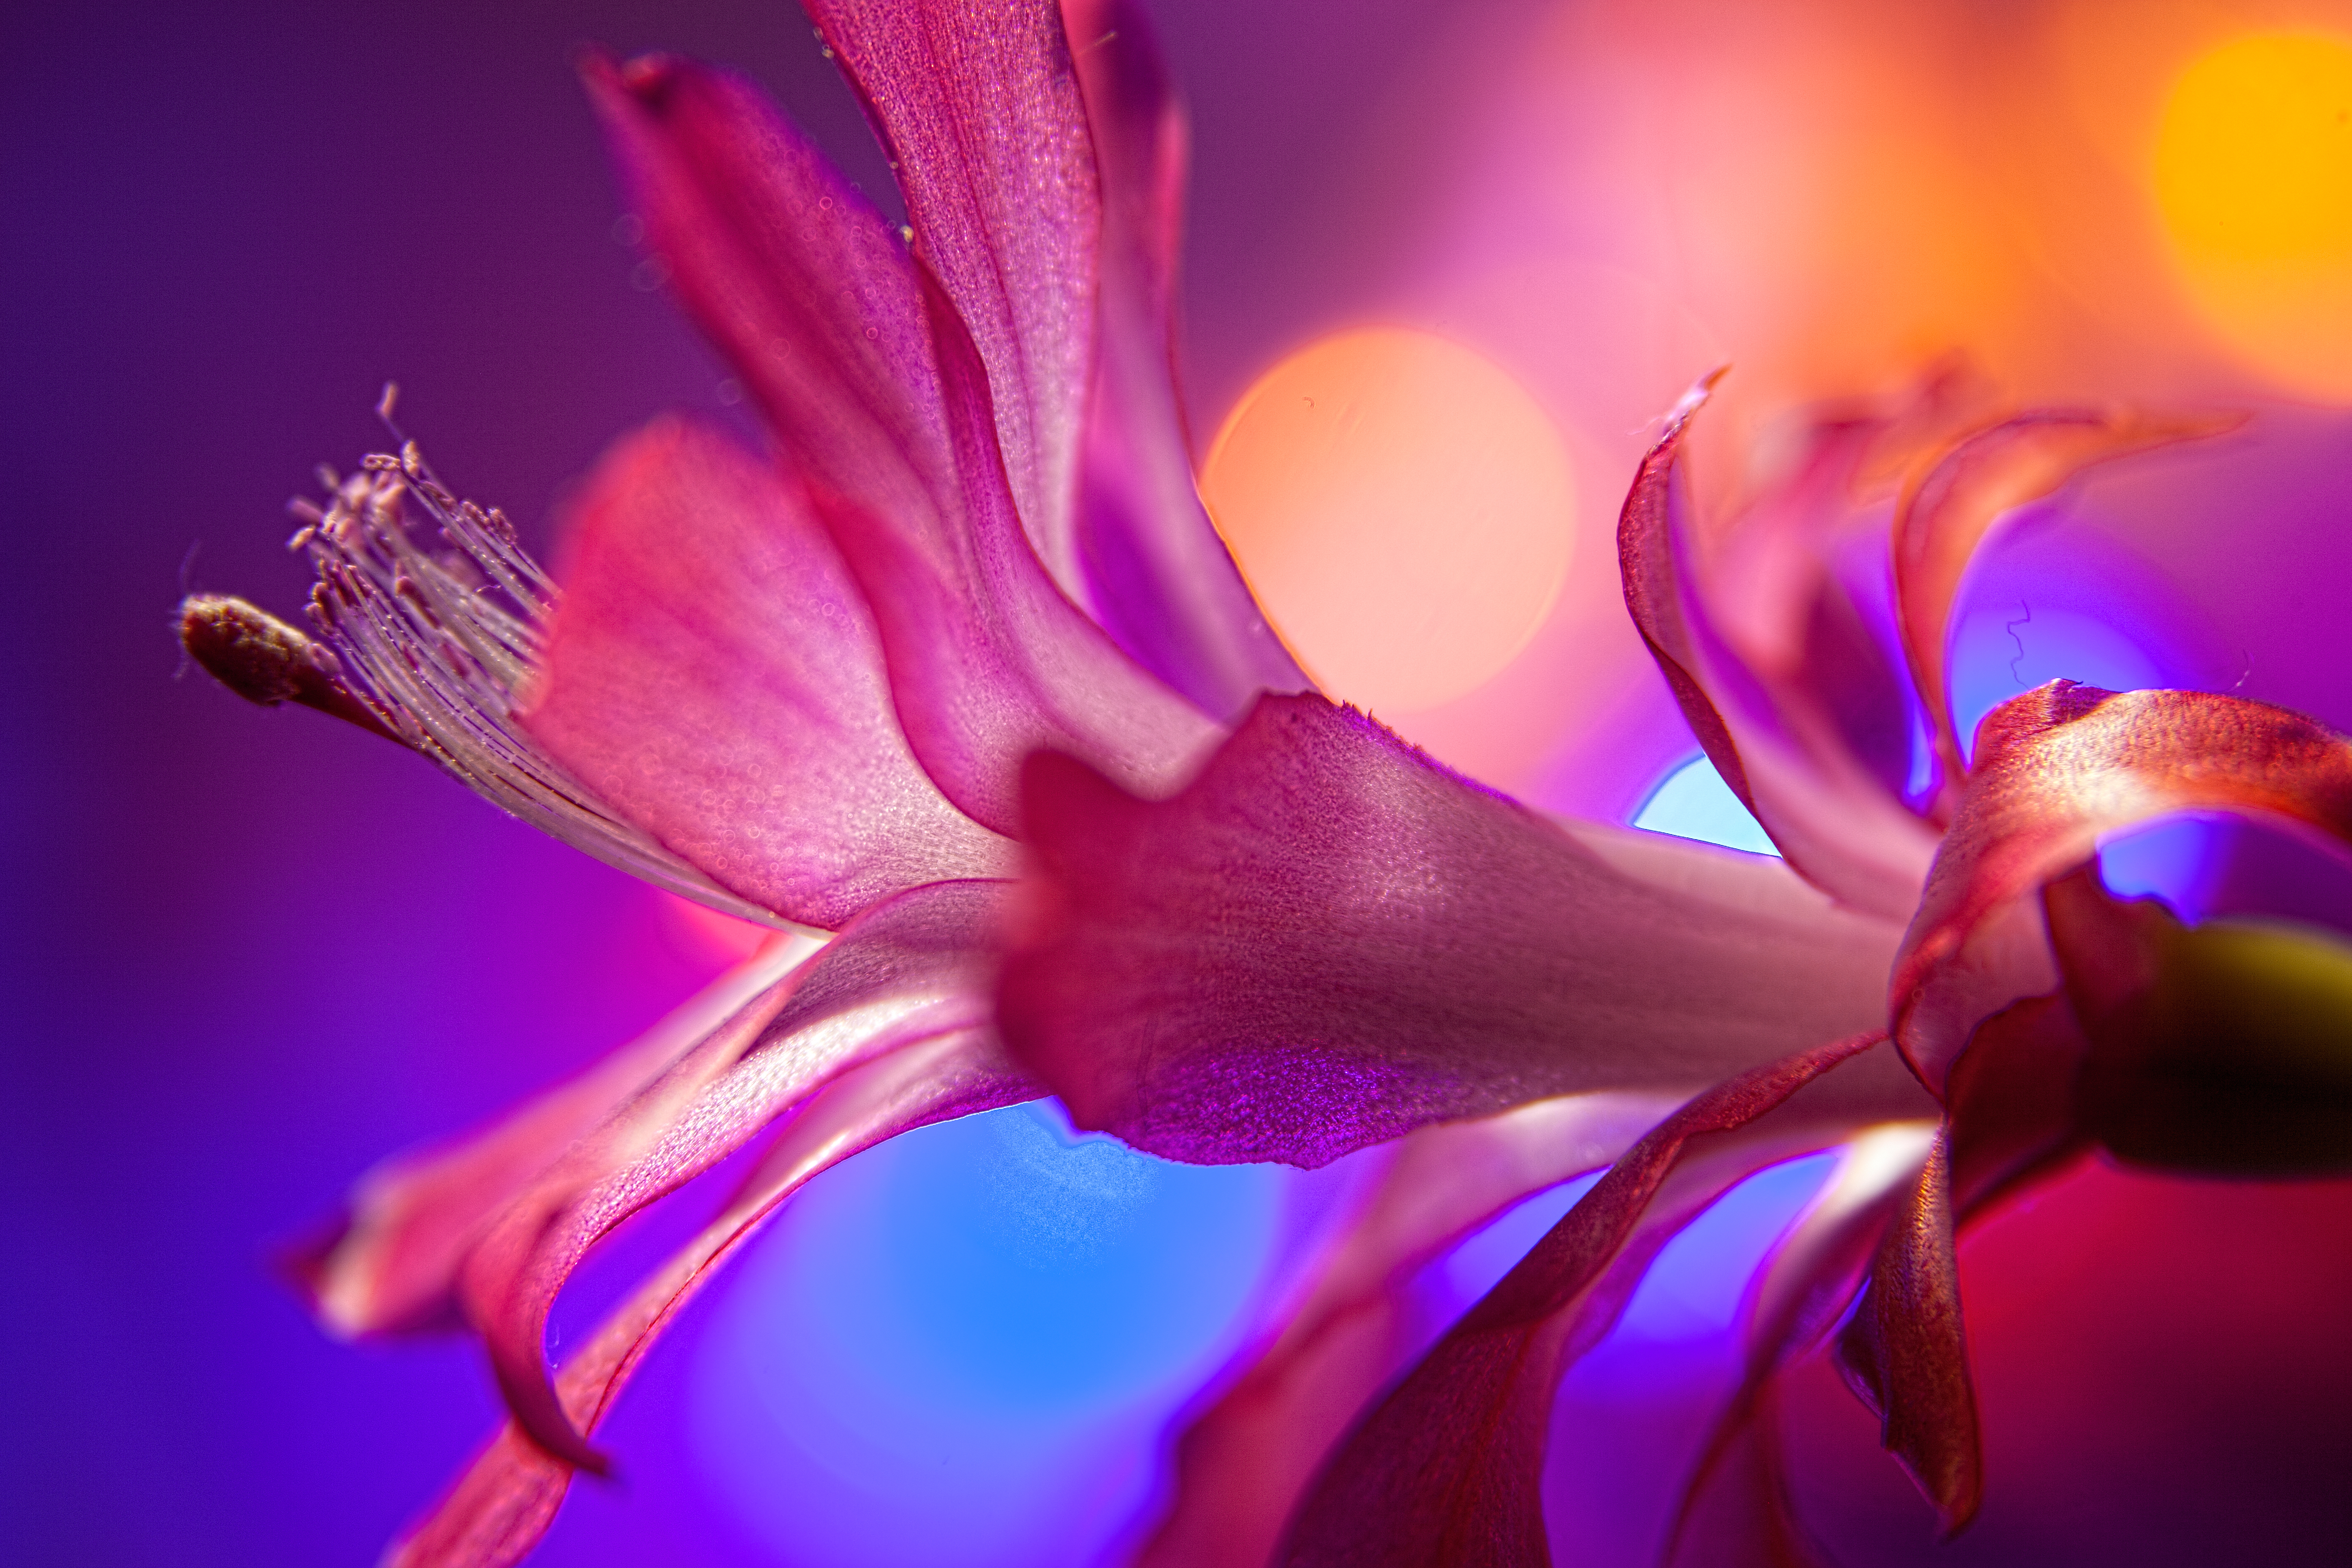
color, colour, vivid, bright, flower, cactus, bloom, pink, flora, purple, violet, petal, close up, macro photography, light, blossom, magenta, computer wallpaper, flowering plant, plant, plant stem, still life photography, pollen